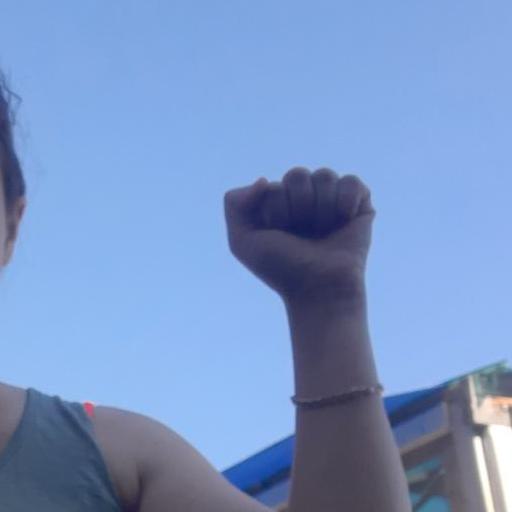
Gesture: fist